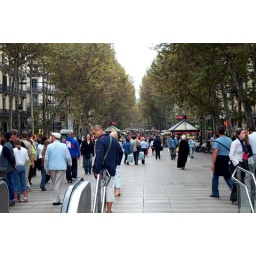
Most famous street in Barcelona. It's lined with stores selling everything from books to birds.